Pickling

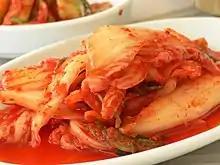
Kimchi is a very common side dish in Korea.

A wide variety of foods are pickled throughout East Asia. The pickles are often sweet, salty, and/or spicy and preserved in sweetened solutions or oil.